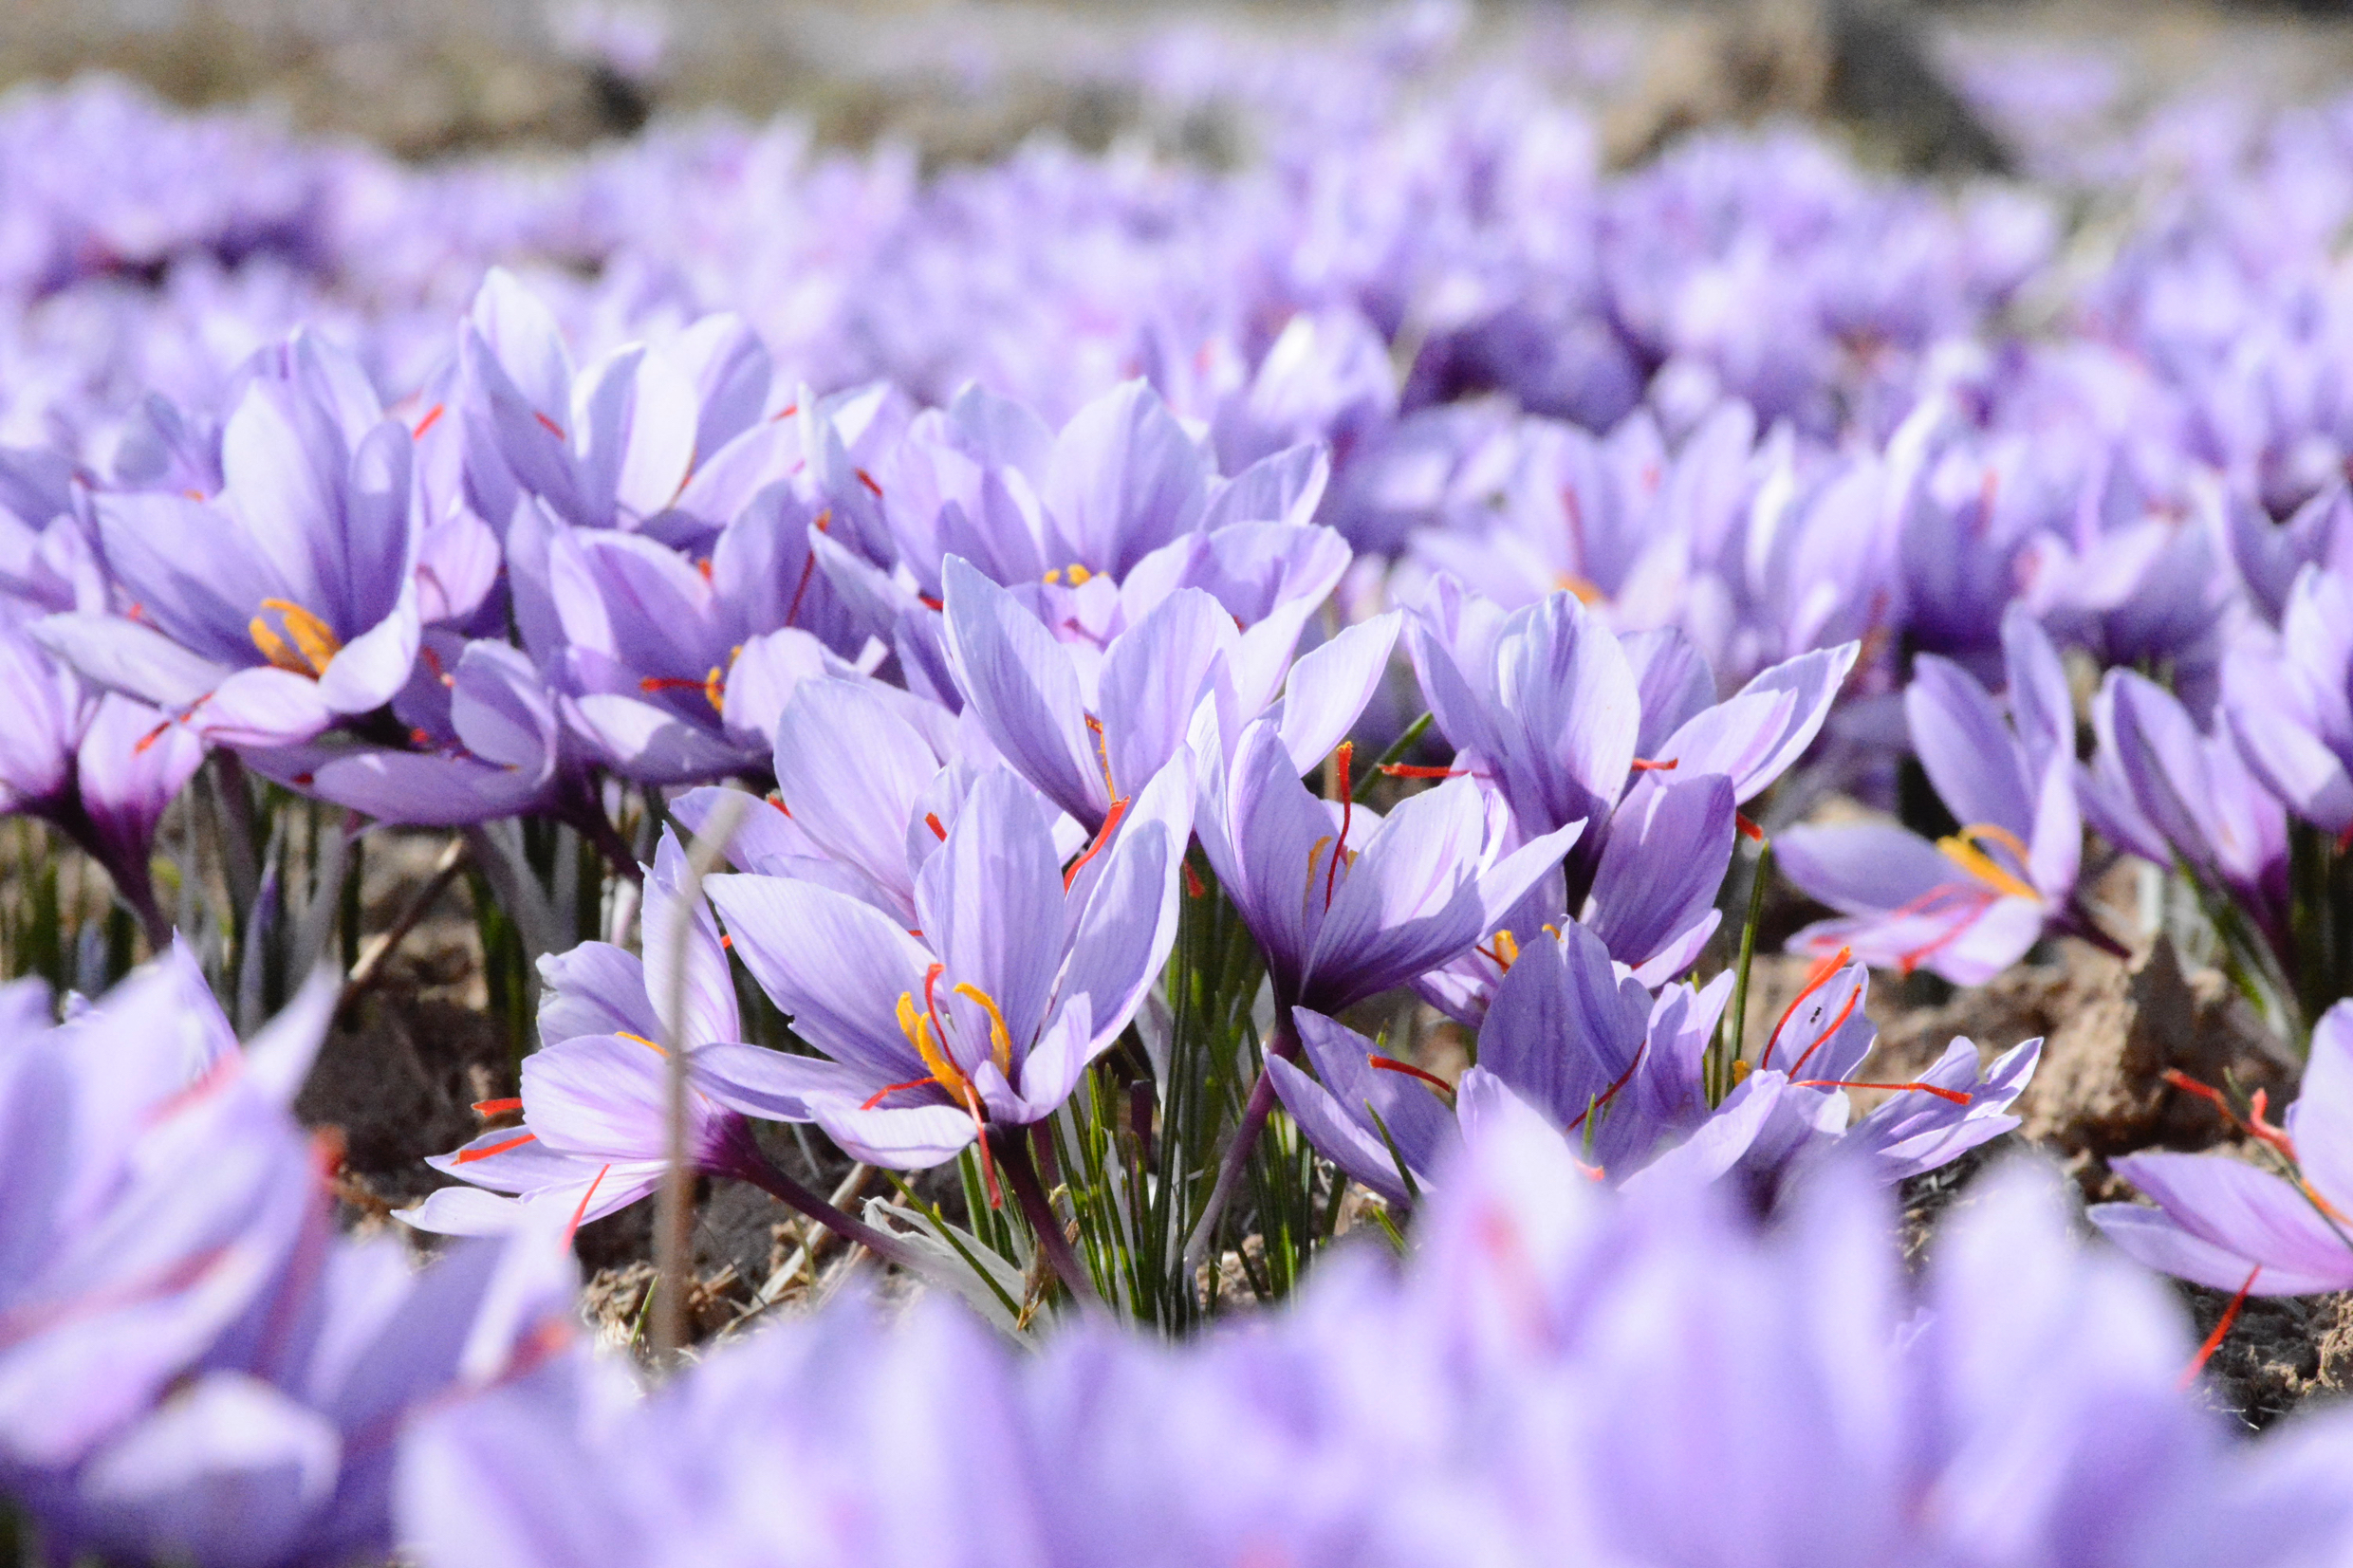
nature, blossom, plant, flower, petal, spring, botany, flora, wildflower, close up, crocus, macro photography, flowering plant, land plant, iris family